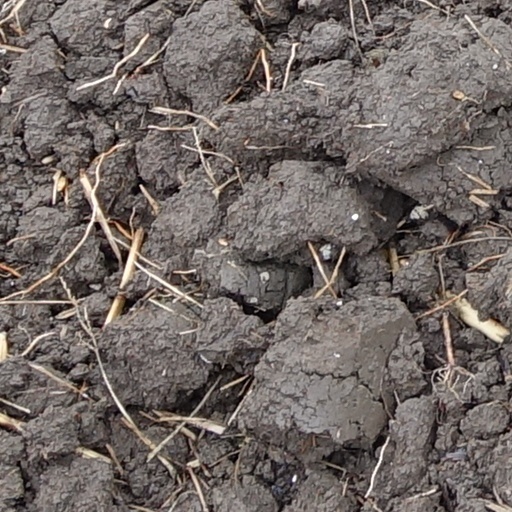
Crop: wheat